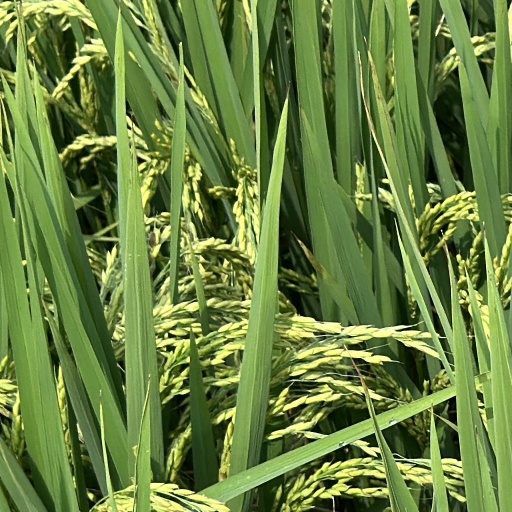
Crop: rice